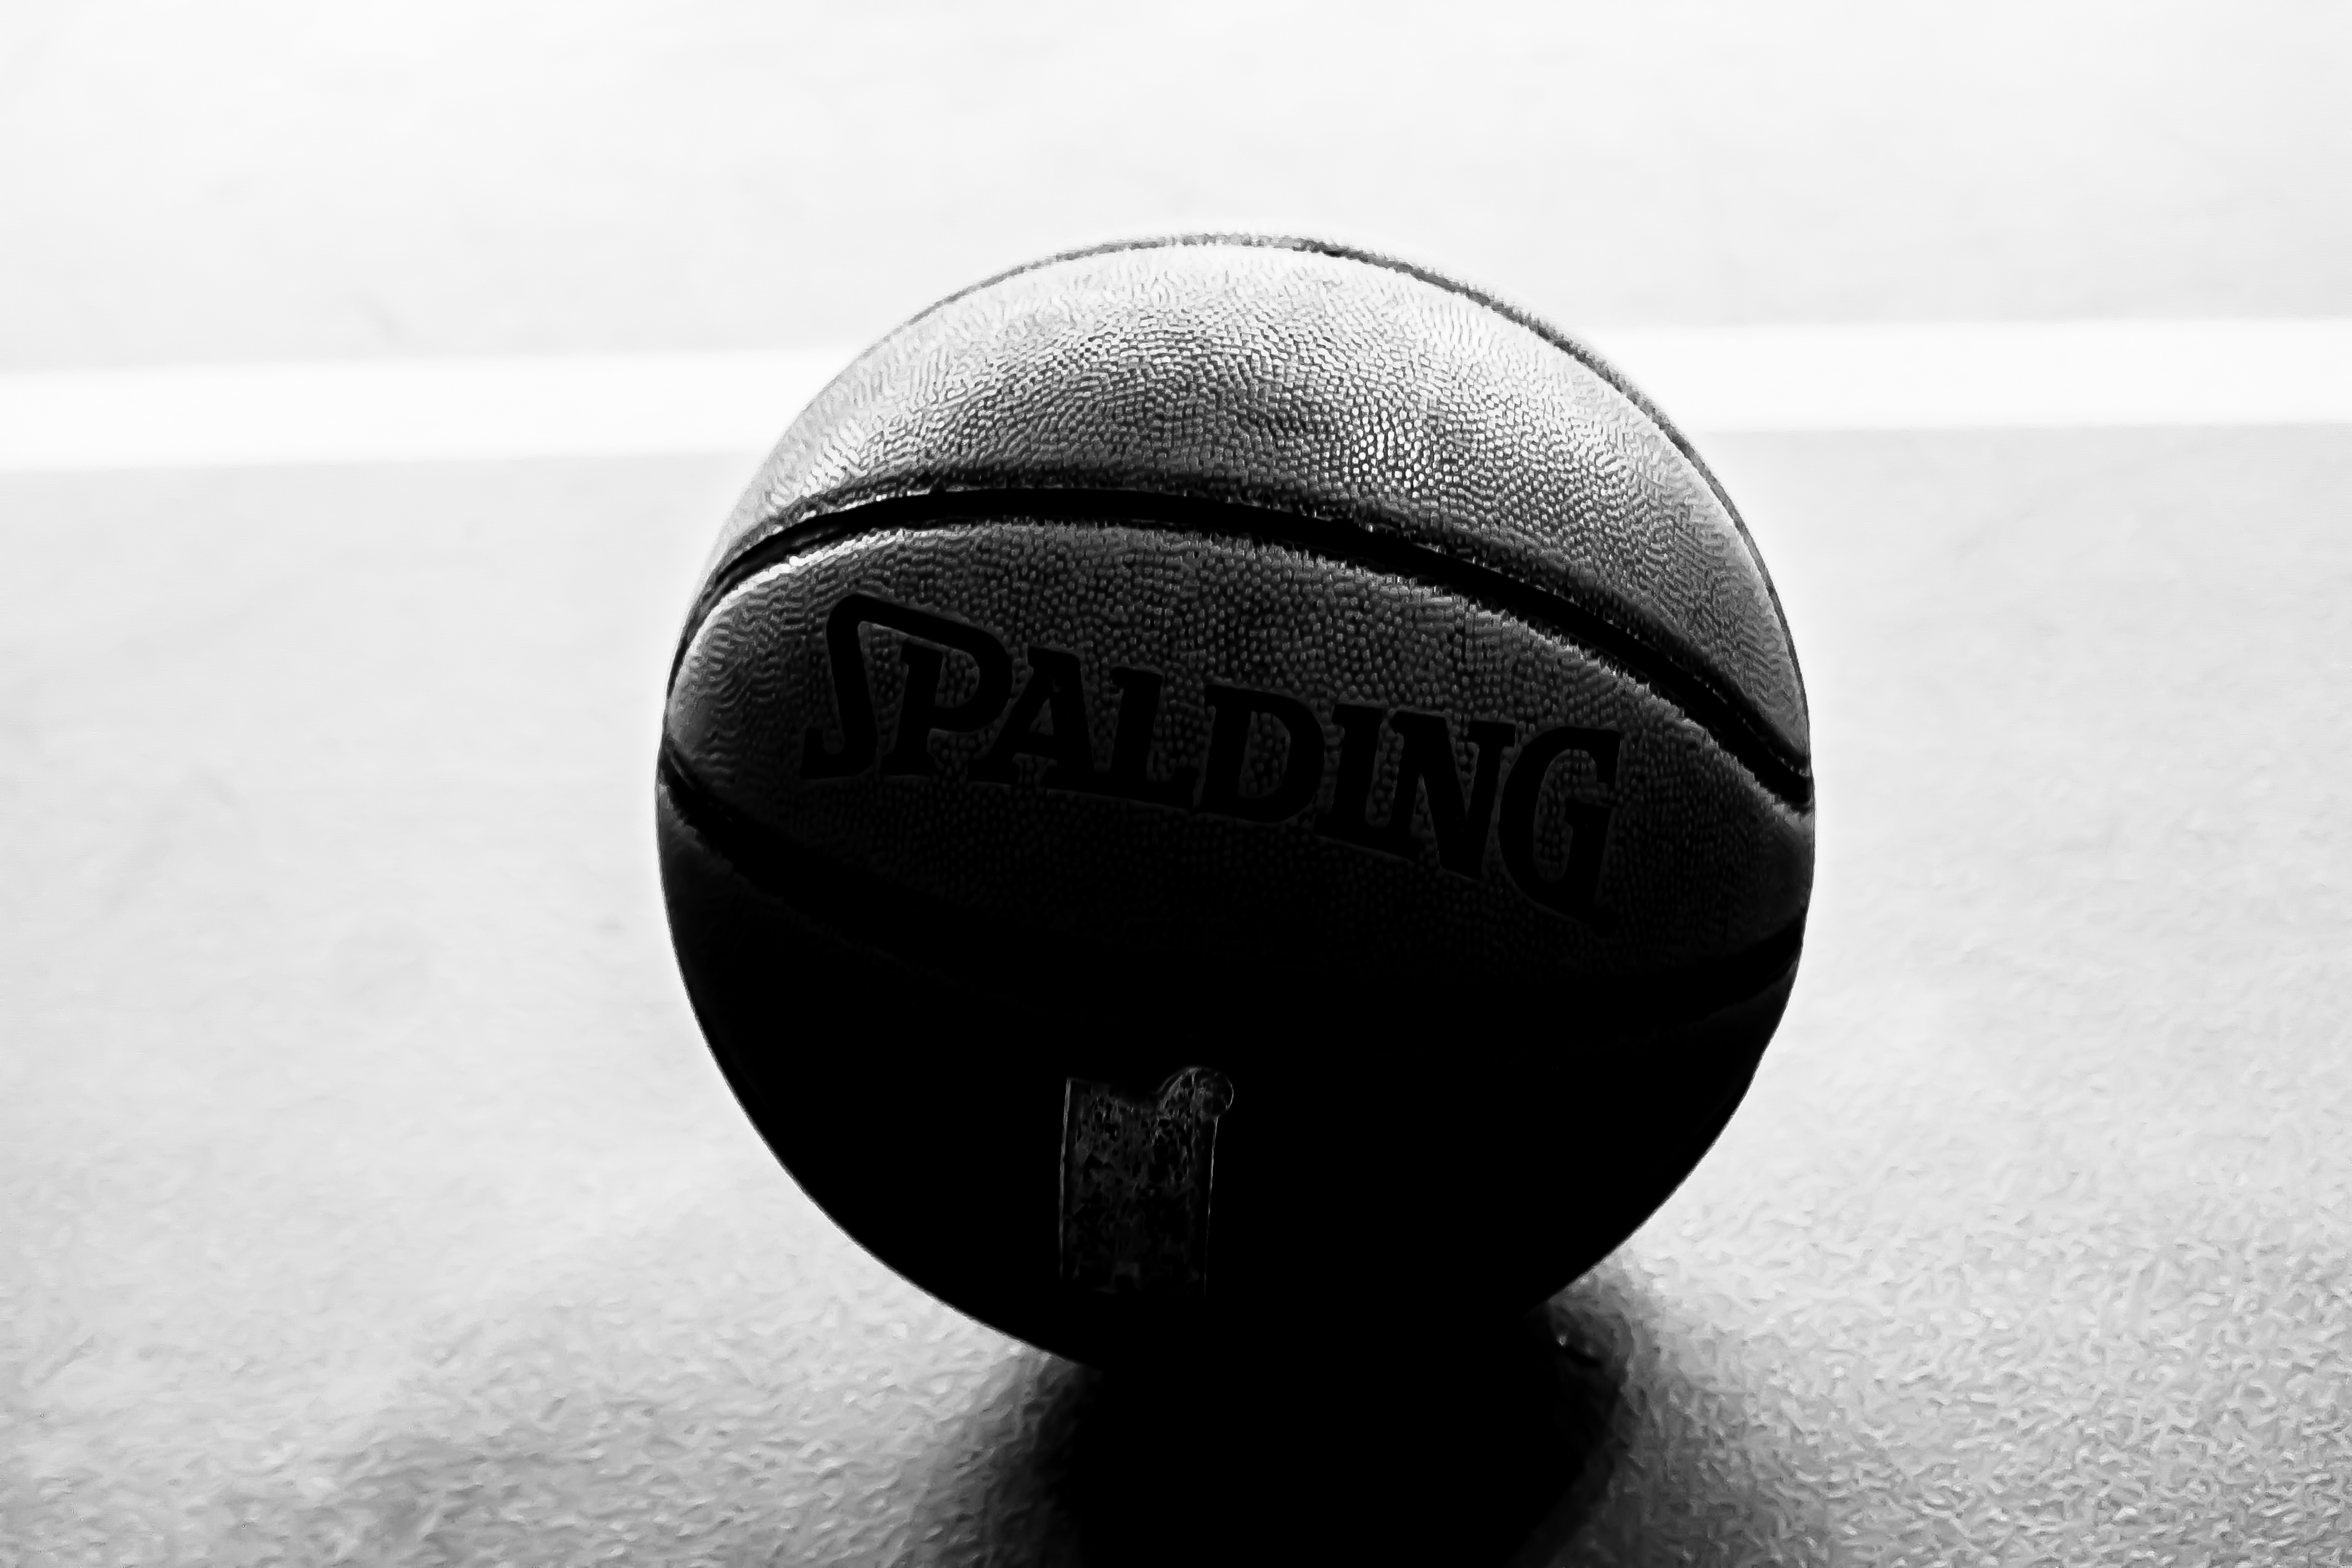
hand, black and white, white, photography, black, monochrome, circle, close up, cap, ball, sphere, monochrome photography